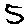
Label: 5